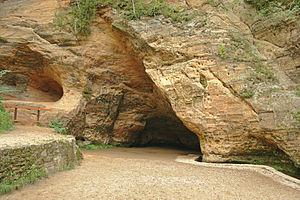
Sigulda est une ville de la région de Vidzeme en Lettonie, à 53 kilomètres de la capitale Riga. Située sur les rives de la Gauja, elle fait partie du territoire du Parc national de la Gauja. C'est le centre administratif de Siguldas novads. La population est de 10 603 habitants répartie sur une superficie de 18,2 kilomètres carrés.
La grotte Gutmanis, ou grotte de Gutmann ou improprement grotte de Gutmanis, est une grotte située sur le territoire de la municipalité de Sigulda en Lettonie, près du château de Turaida. La grotte s'ouvre dans le périmètre protégé du parc national de la Gauja.